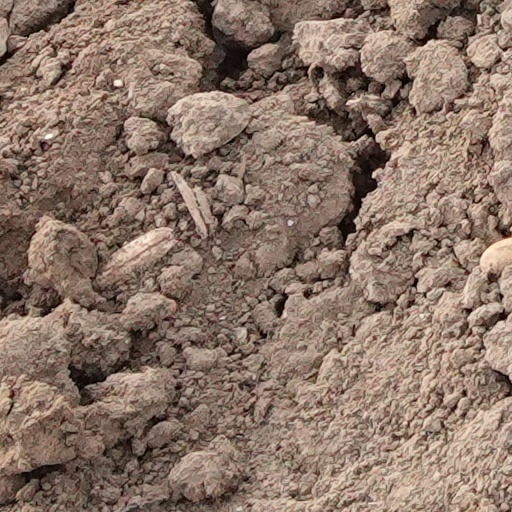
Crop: wheat